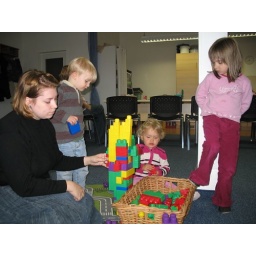
Several people helped in building this magnificent tower during play time.